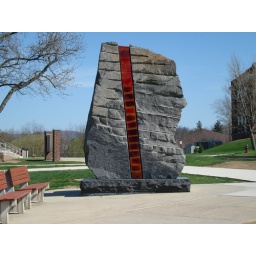
A big rock, cut in two, with red glass filling in the gap. Located on Shippensburg University campus.